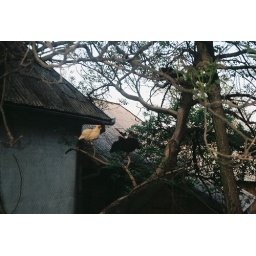
chickens in the trees